Tram route 6 (Antwerp)

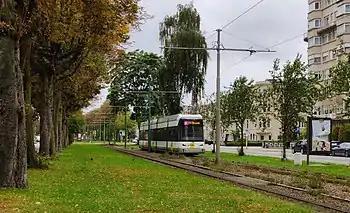

Tram route 6 begins at the Metropolis P+R next to the Metropolis cinema complex in the southern part of the Luchtbal suburb. The route then uses the Groenendaallaan and Delbekelaan, before arriving at the Gabriel Theunis bridge over the Albert canal. After crossing the canal, the route enters the pre-metro network, which it uses between Sport to the north and Plantin to the south. After coming above ground near the Charlottalei, it follows the Belgielei to the Harmonie park, and then the Jan van Rijswijcklaan to its terminus Olympiade in the Kiel neighborhood.